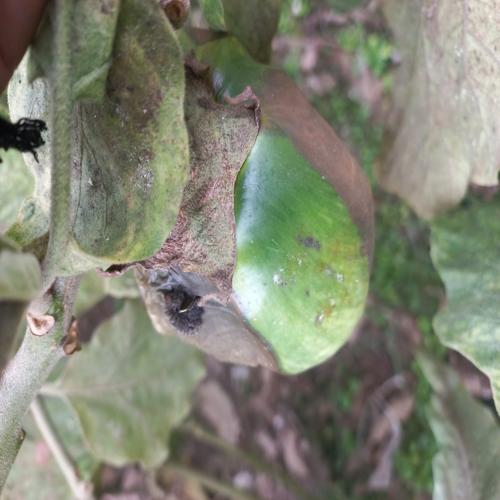
Label: Phomopsis Bright